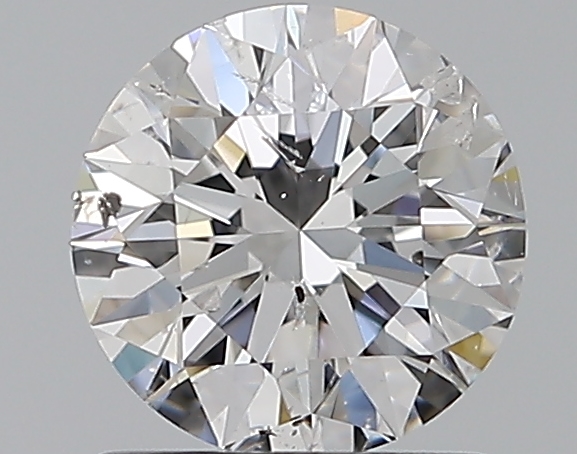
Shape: round
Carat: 1
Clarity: SI2
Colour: D
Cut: EX
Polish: EX
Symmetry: EX
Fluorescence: N
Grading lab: GIA
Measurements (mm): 6.38 x 6.41 x 3.99